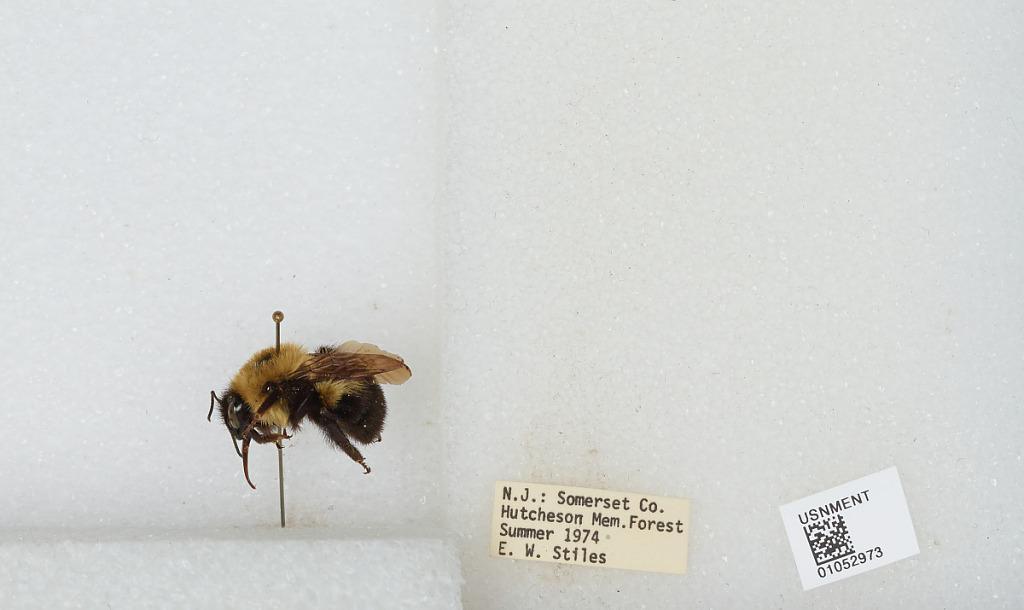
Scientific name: Bombus sp.
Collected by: E. Stiles
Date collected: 1974--
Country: United States
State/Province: New Jersey
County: Somerset
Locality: William L. Hutcheson Memorial Forest
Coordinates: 40.4986, -74.5658